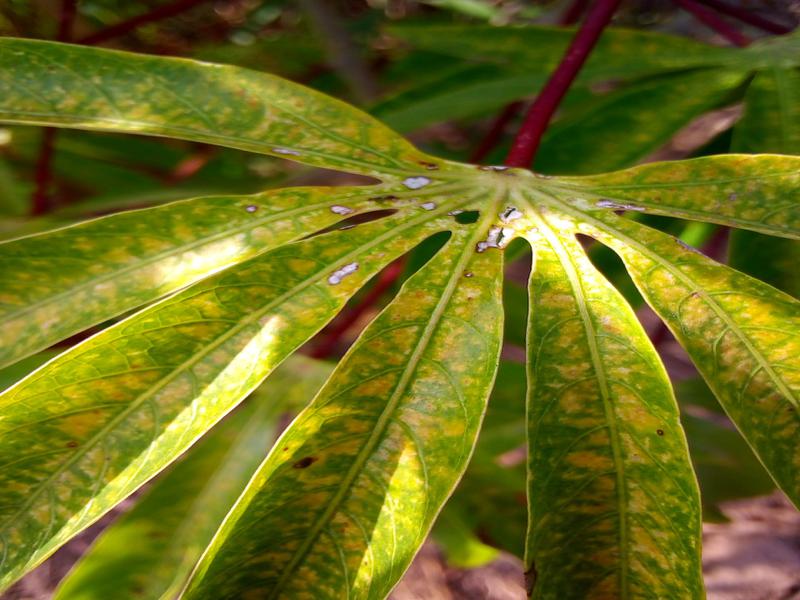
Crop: cassava
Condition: green_mottle